Answer in natural language. Considering the relative positions, is black lshaped countertop above or below Doorway? Choose between the following options: above or below
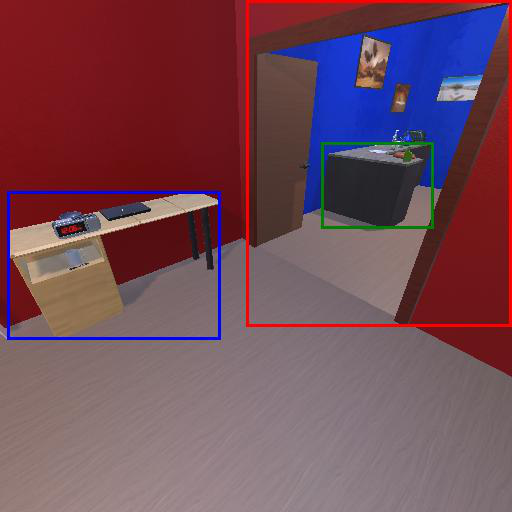
<answer>above</answer>